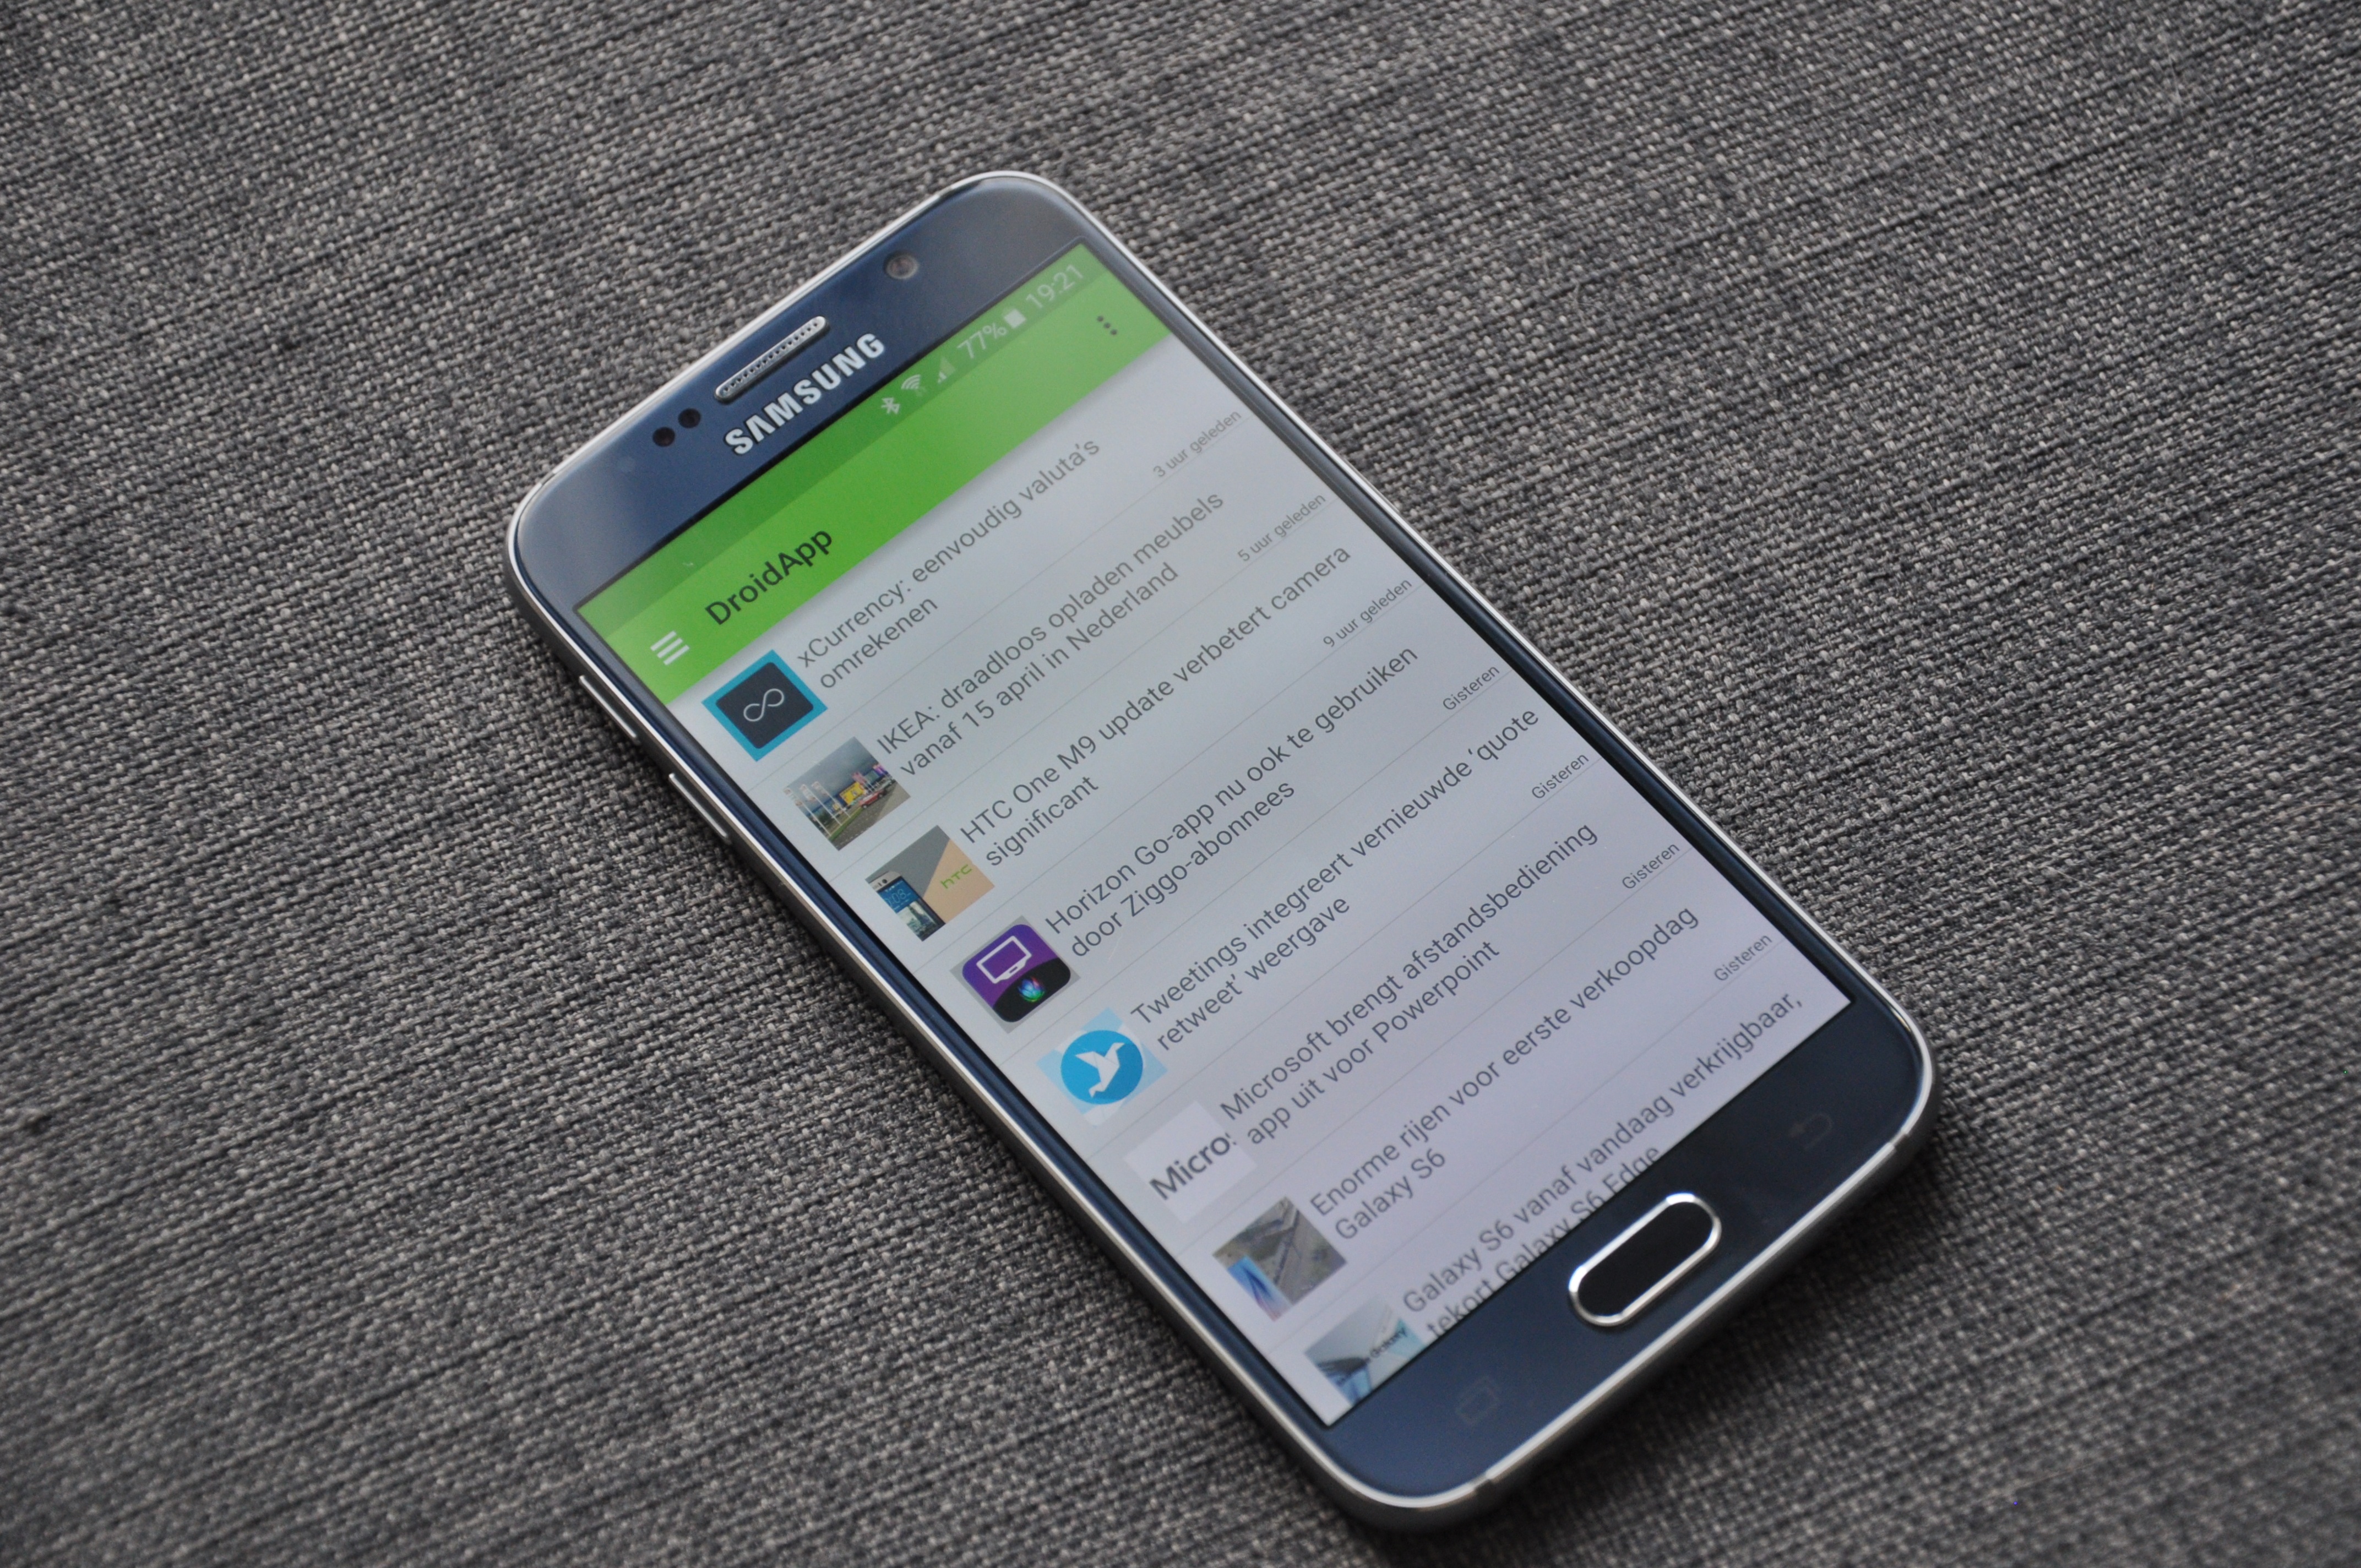
smartphone, technology, gadget, mobile phone, brand, samsung, google, android, galaxy s6, electronic device, personal computer hardware, portable communications device, electronics accessory, feature phone